Pikeville, Kentucky

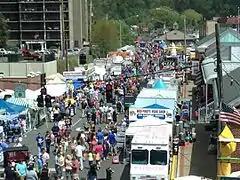
Crowded Hambley Boulevard during Hillbilly Days 2013

On March 25, 1822, state officials decided to build a new county seat named "Liberty", below the mouth of the Russell Fork. Public disapproval of the site led a new decision on December 24, 1823, to establish the county seat on land donated by local farmer Elijah Adkins. This settlement was established as the town of Pike in 1824, taking its name from Pike County and in turn named after brigadier general and explorer Zebulon Pike. The name was changed in 1829 to Piketon and incorporated under that name in 1848; it was finally renamed to Pikeville in 1850.